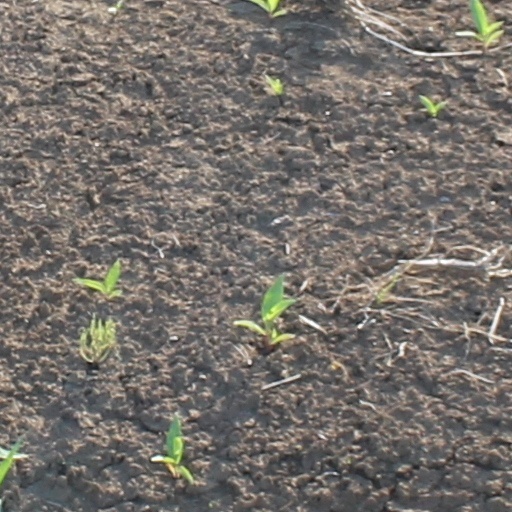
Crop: wheat